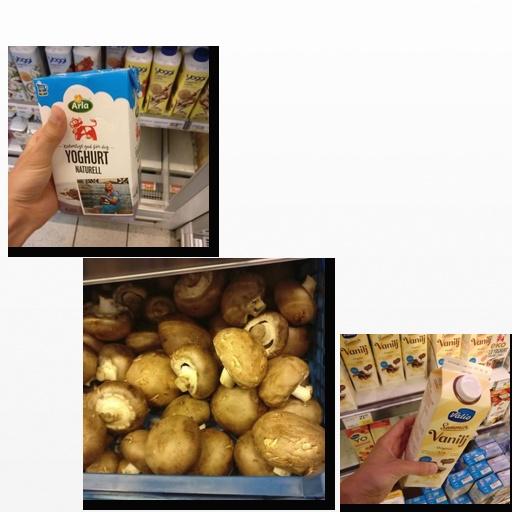
Food items: vanilla_yoghurt, yoghurt, mushroom